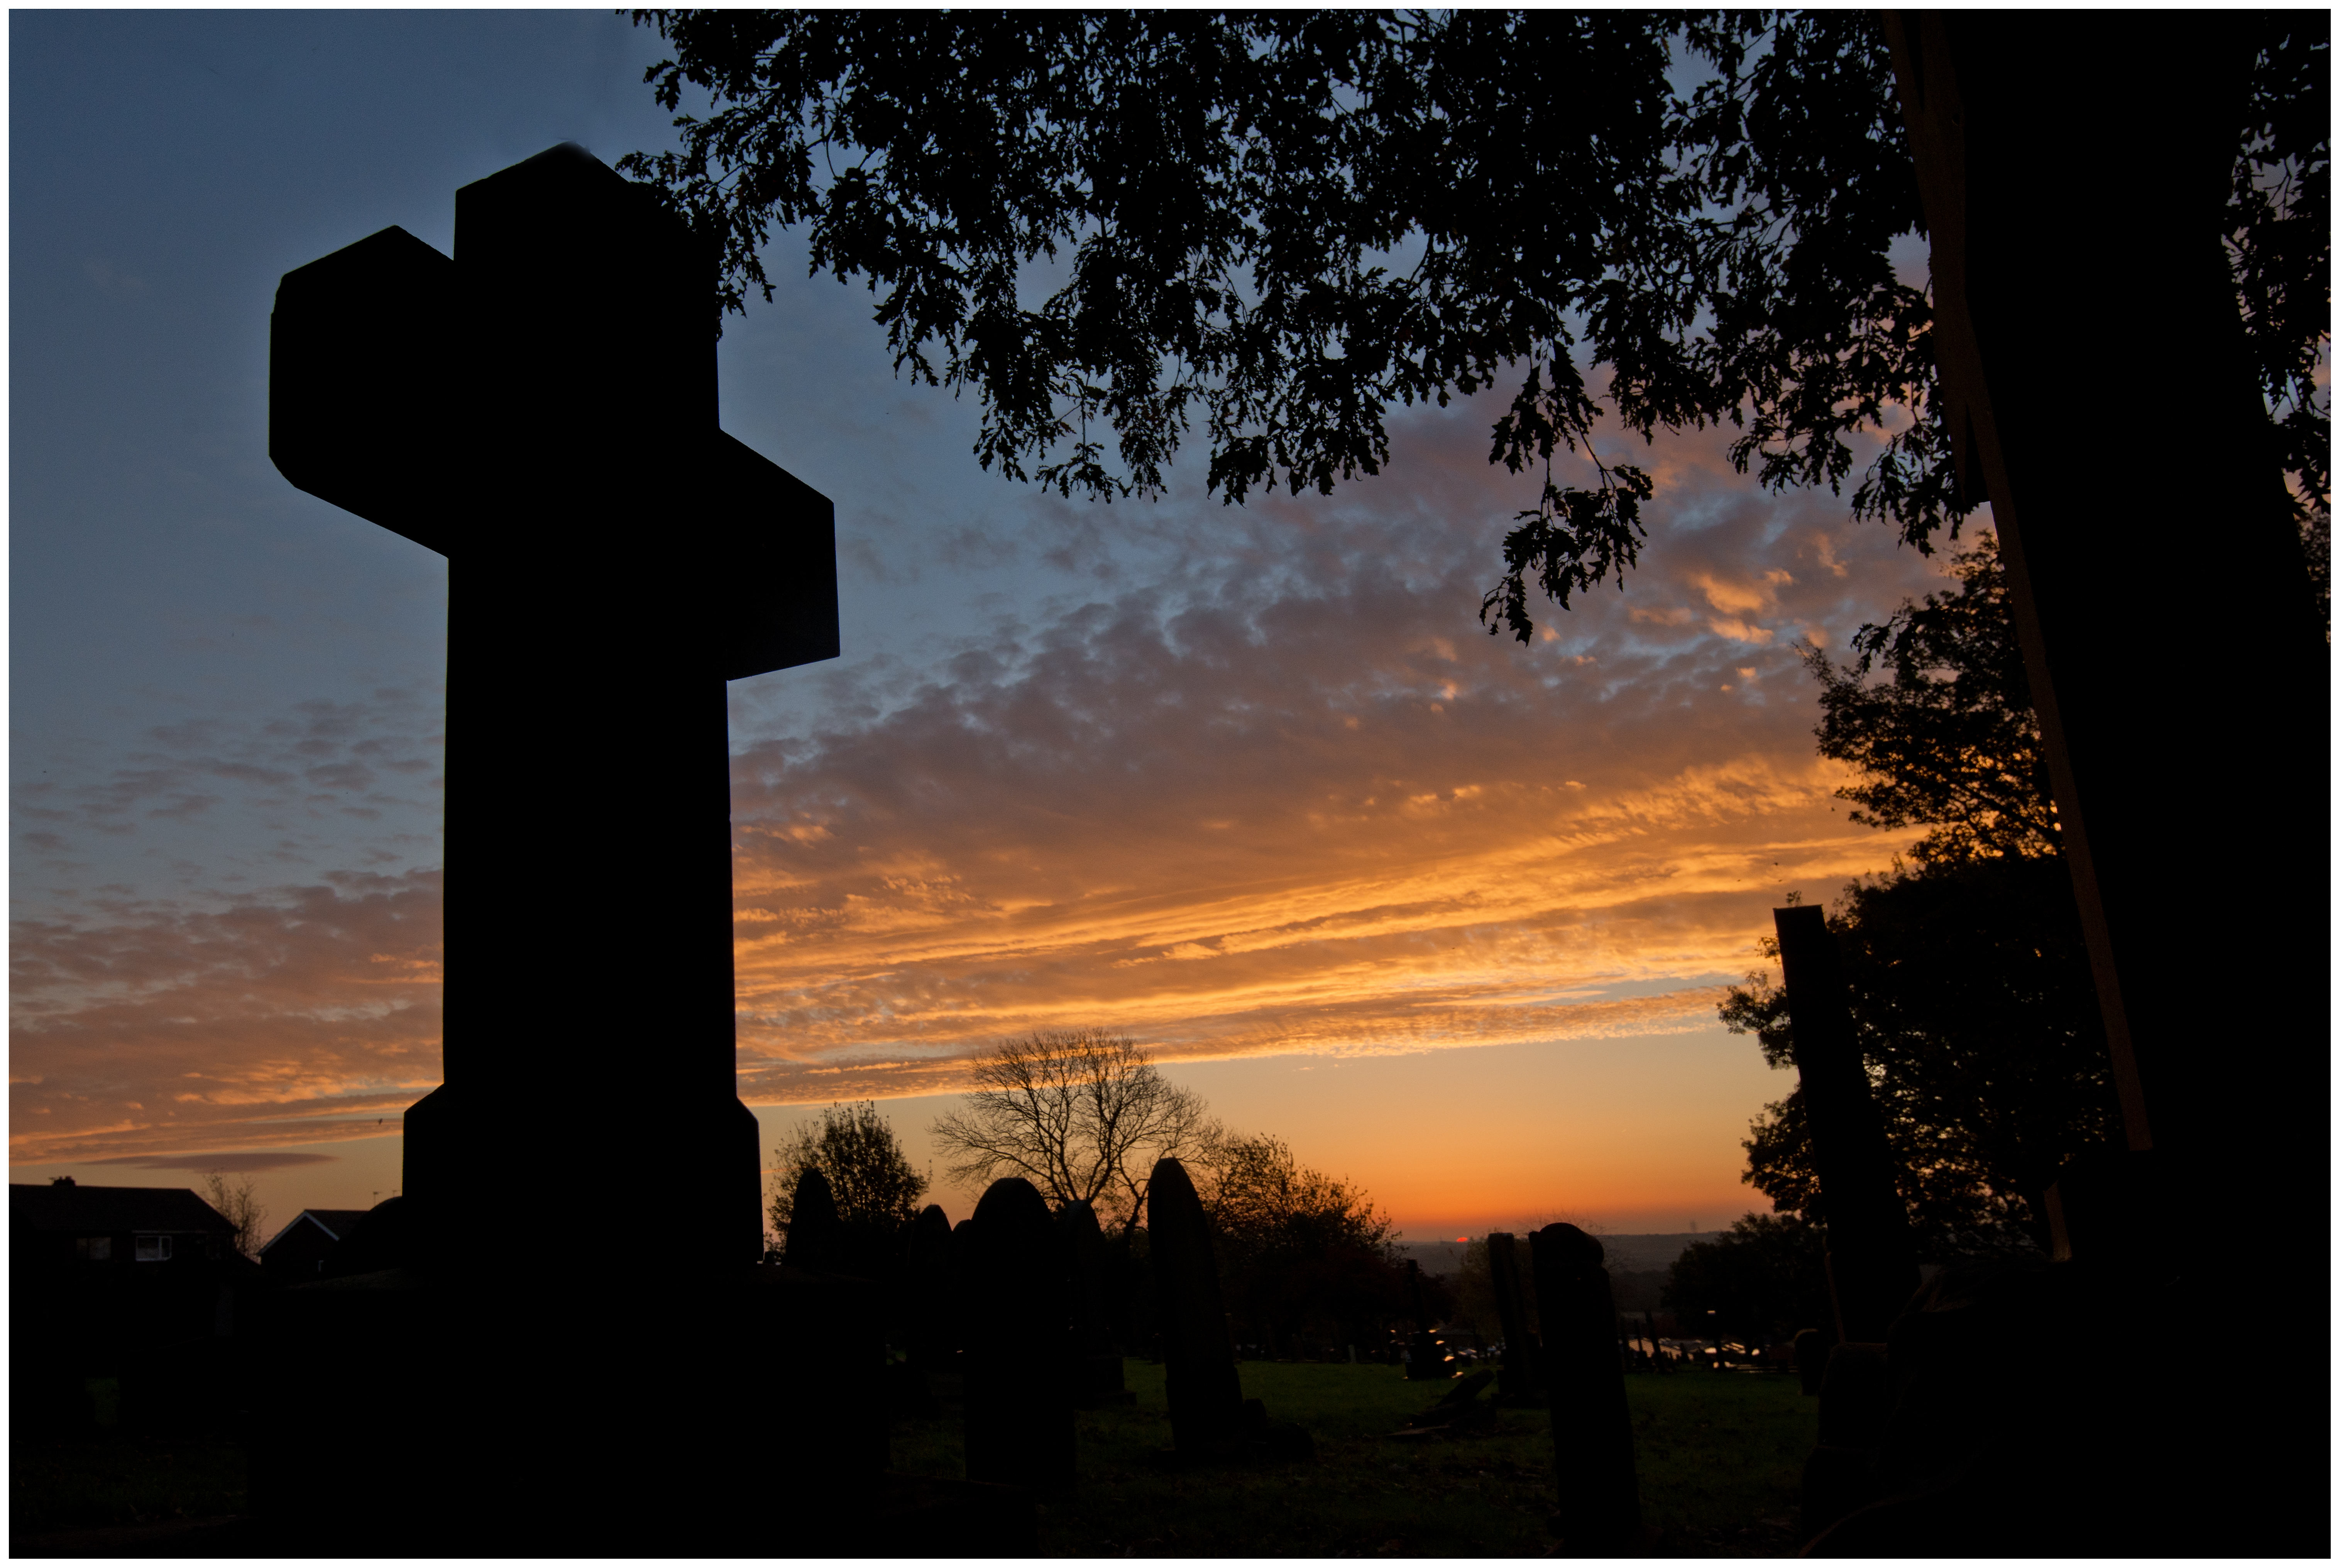
tree, nature, silhouette, cloud, sky, sunshine, sun, sunrise, sunset, sunlight, morning, dawn, atmosphere, dark, dusk, evening, orange, religion, blue, nikon, black, colour, yorkshire, skies, clouds, wakefield, nikkor, vibrant, early, god